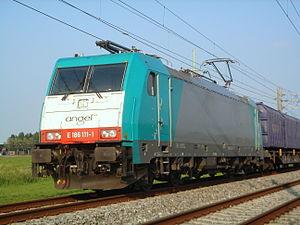
La ligne de la Betuwe, dite Betuweroute, est une ligne ferroviaire néerlandaise longue de 160 km, affectée au transport de marchandises. Elle relie le port de Rotterdam à la frontière allemande. Elle doit son nom à la région de la Betuwe qu'elle traverse.